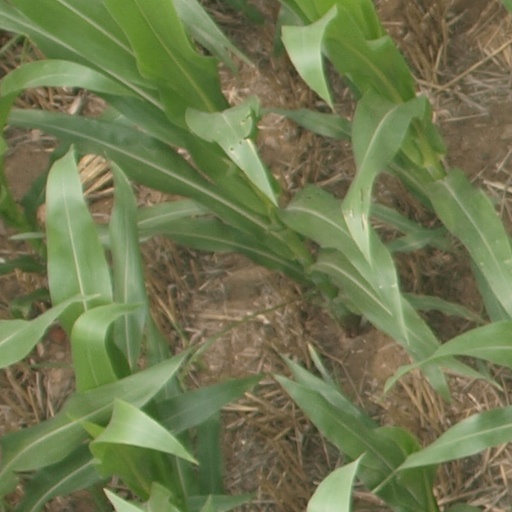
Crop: maize; corn